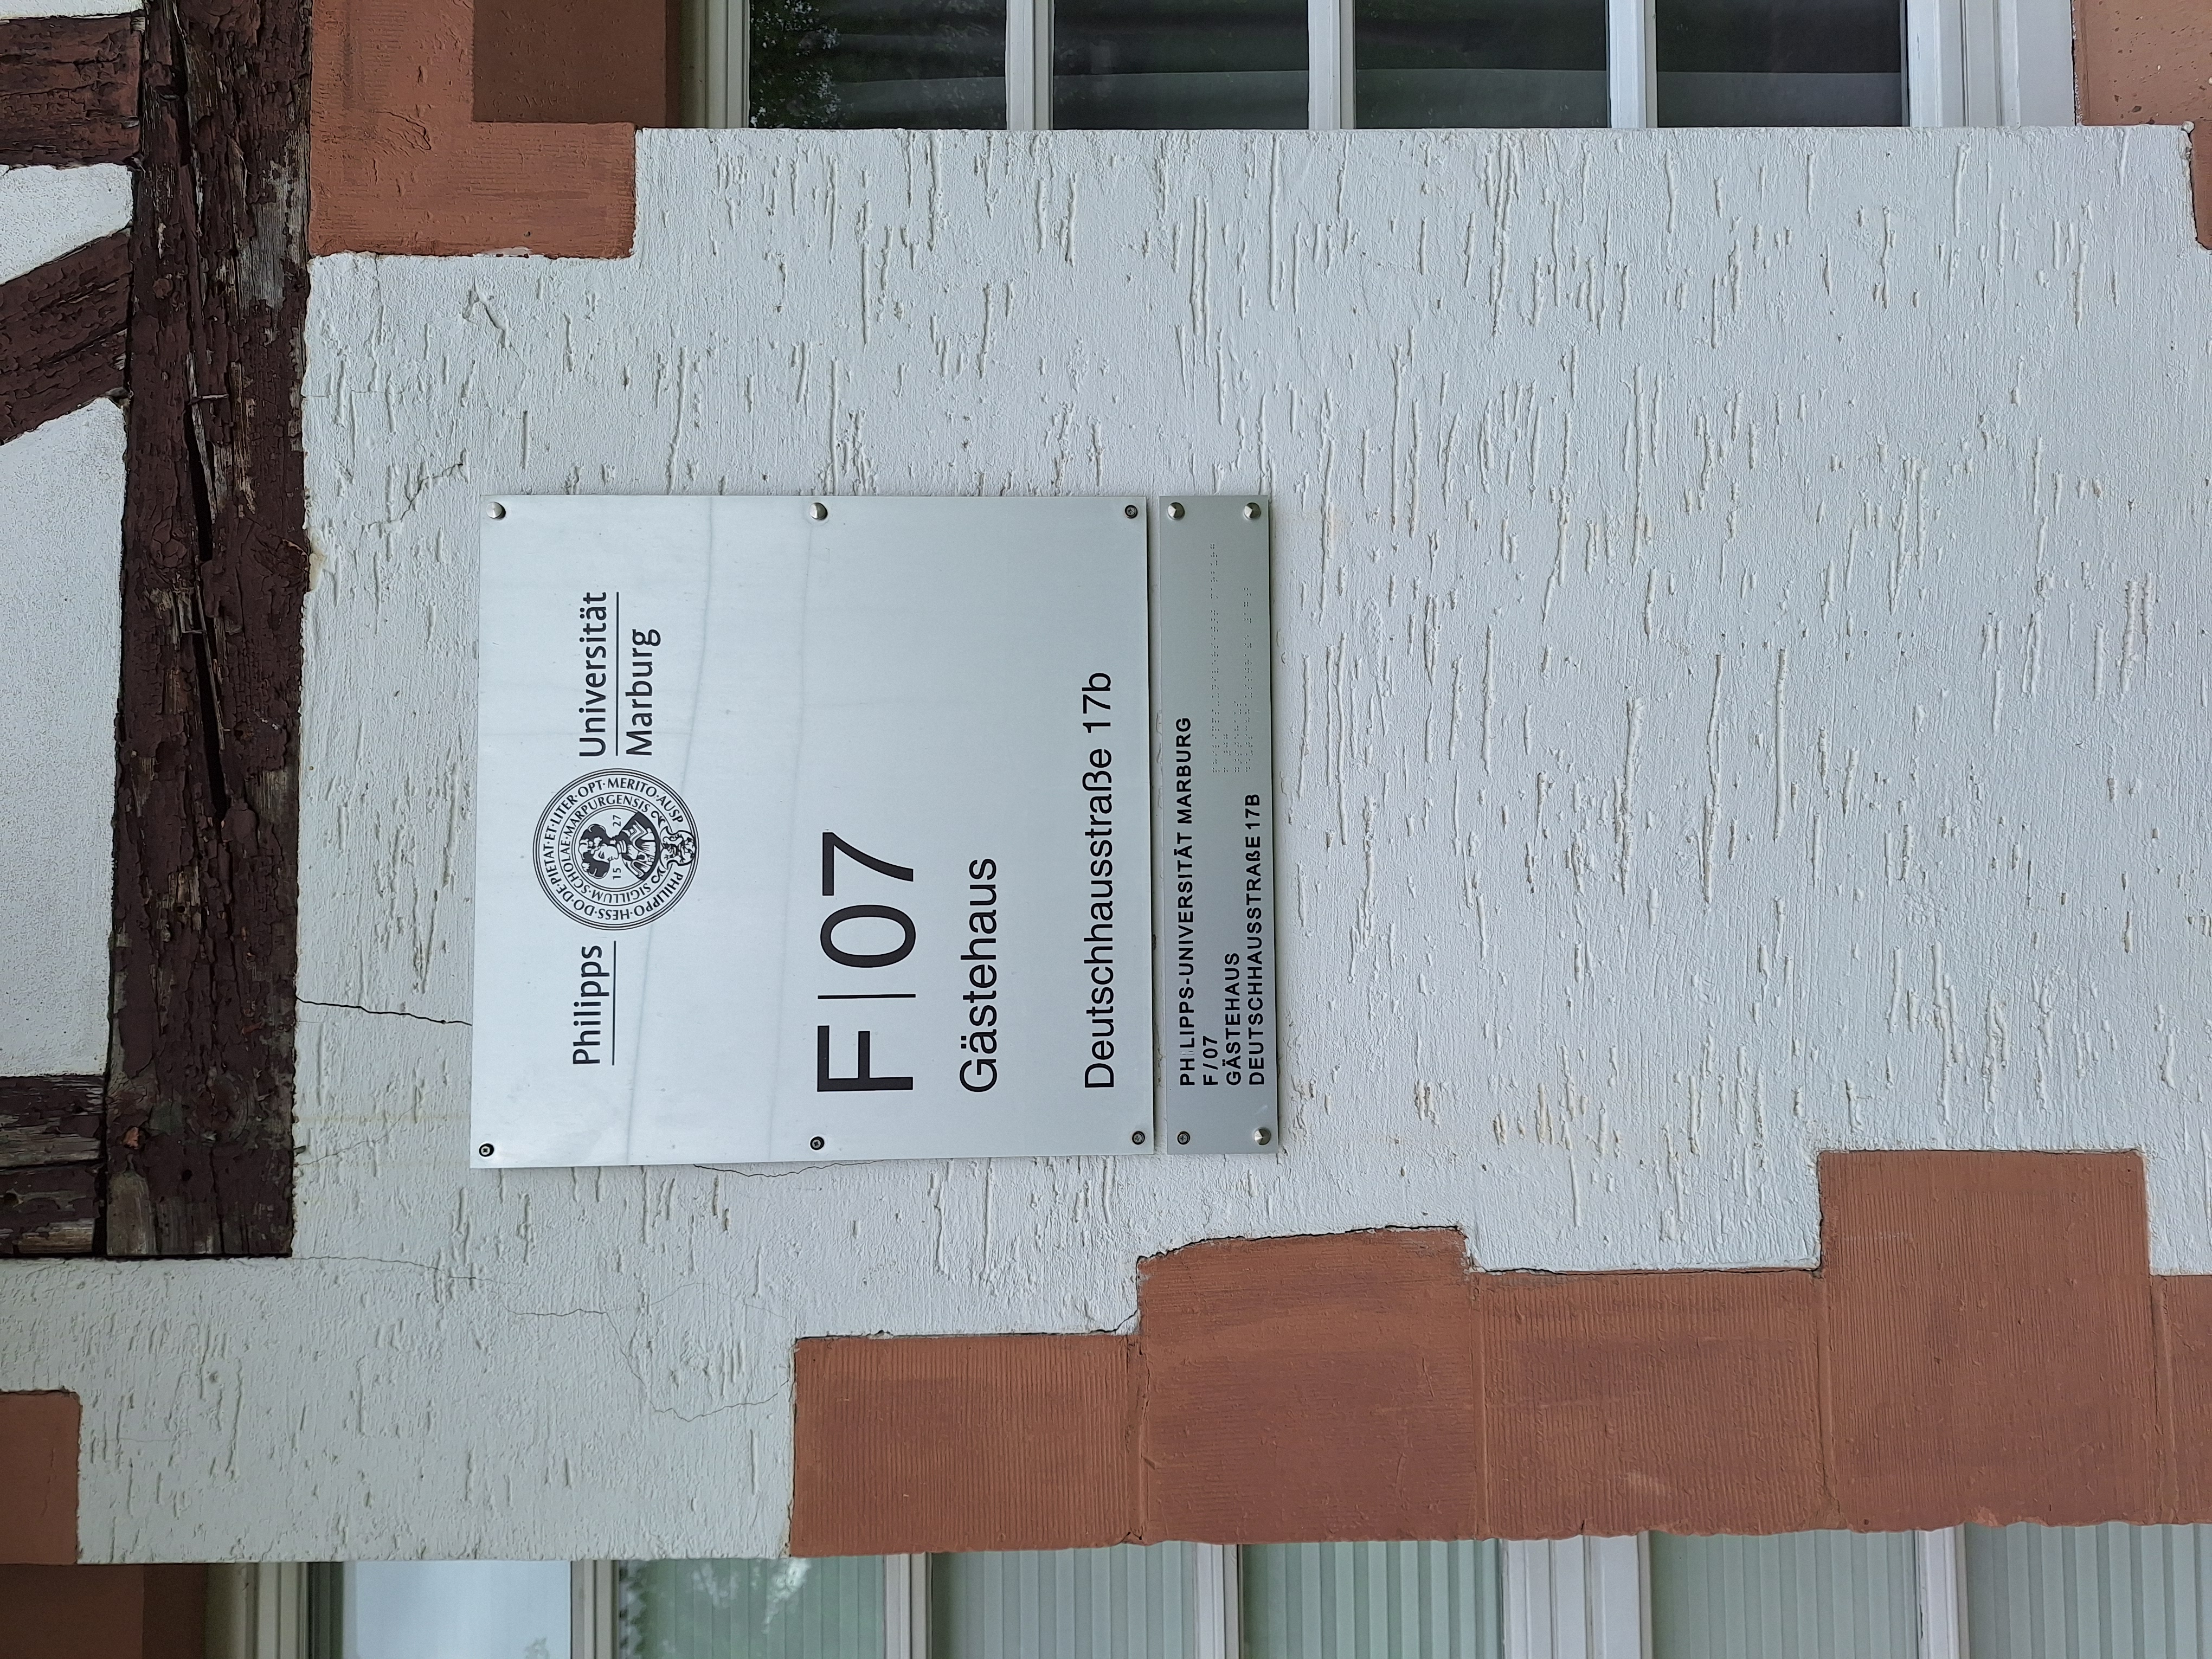
Building: Deutschhausstraße 17B